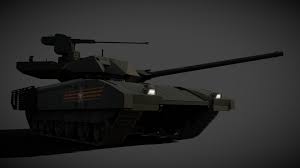
Label: Tank